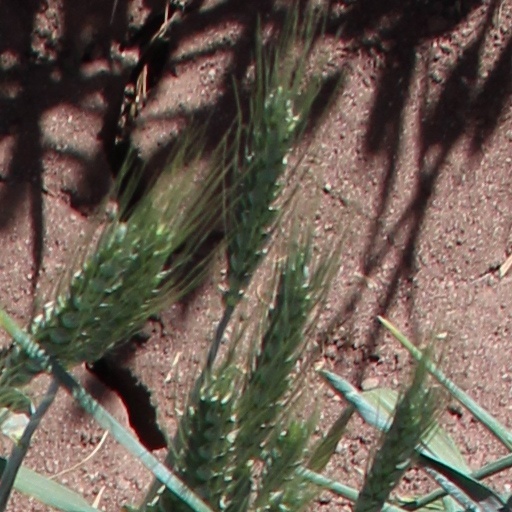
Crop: wheat